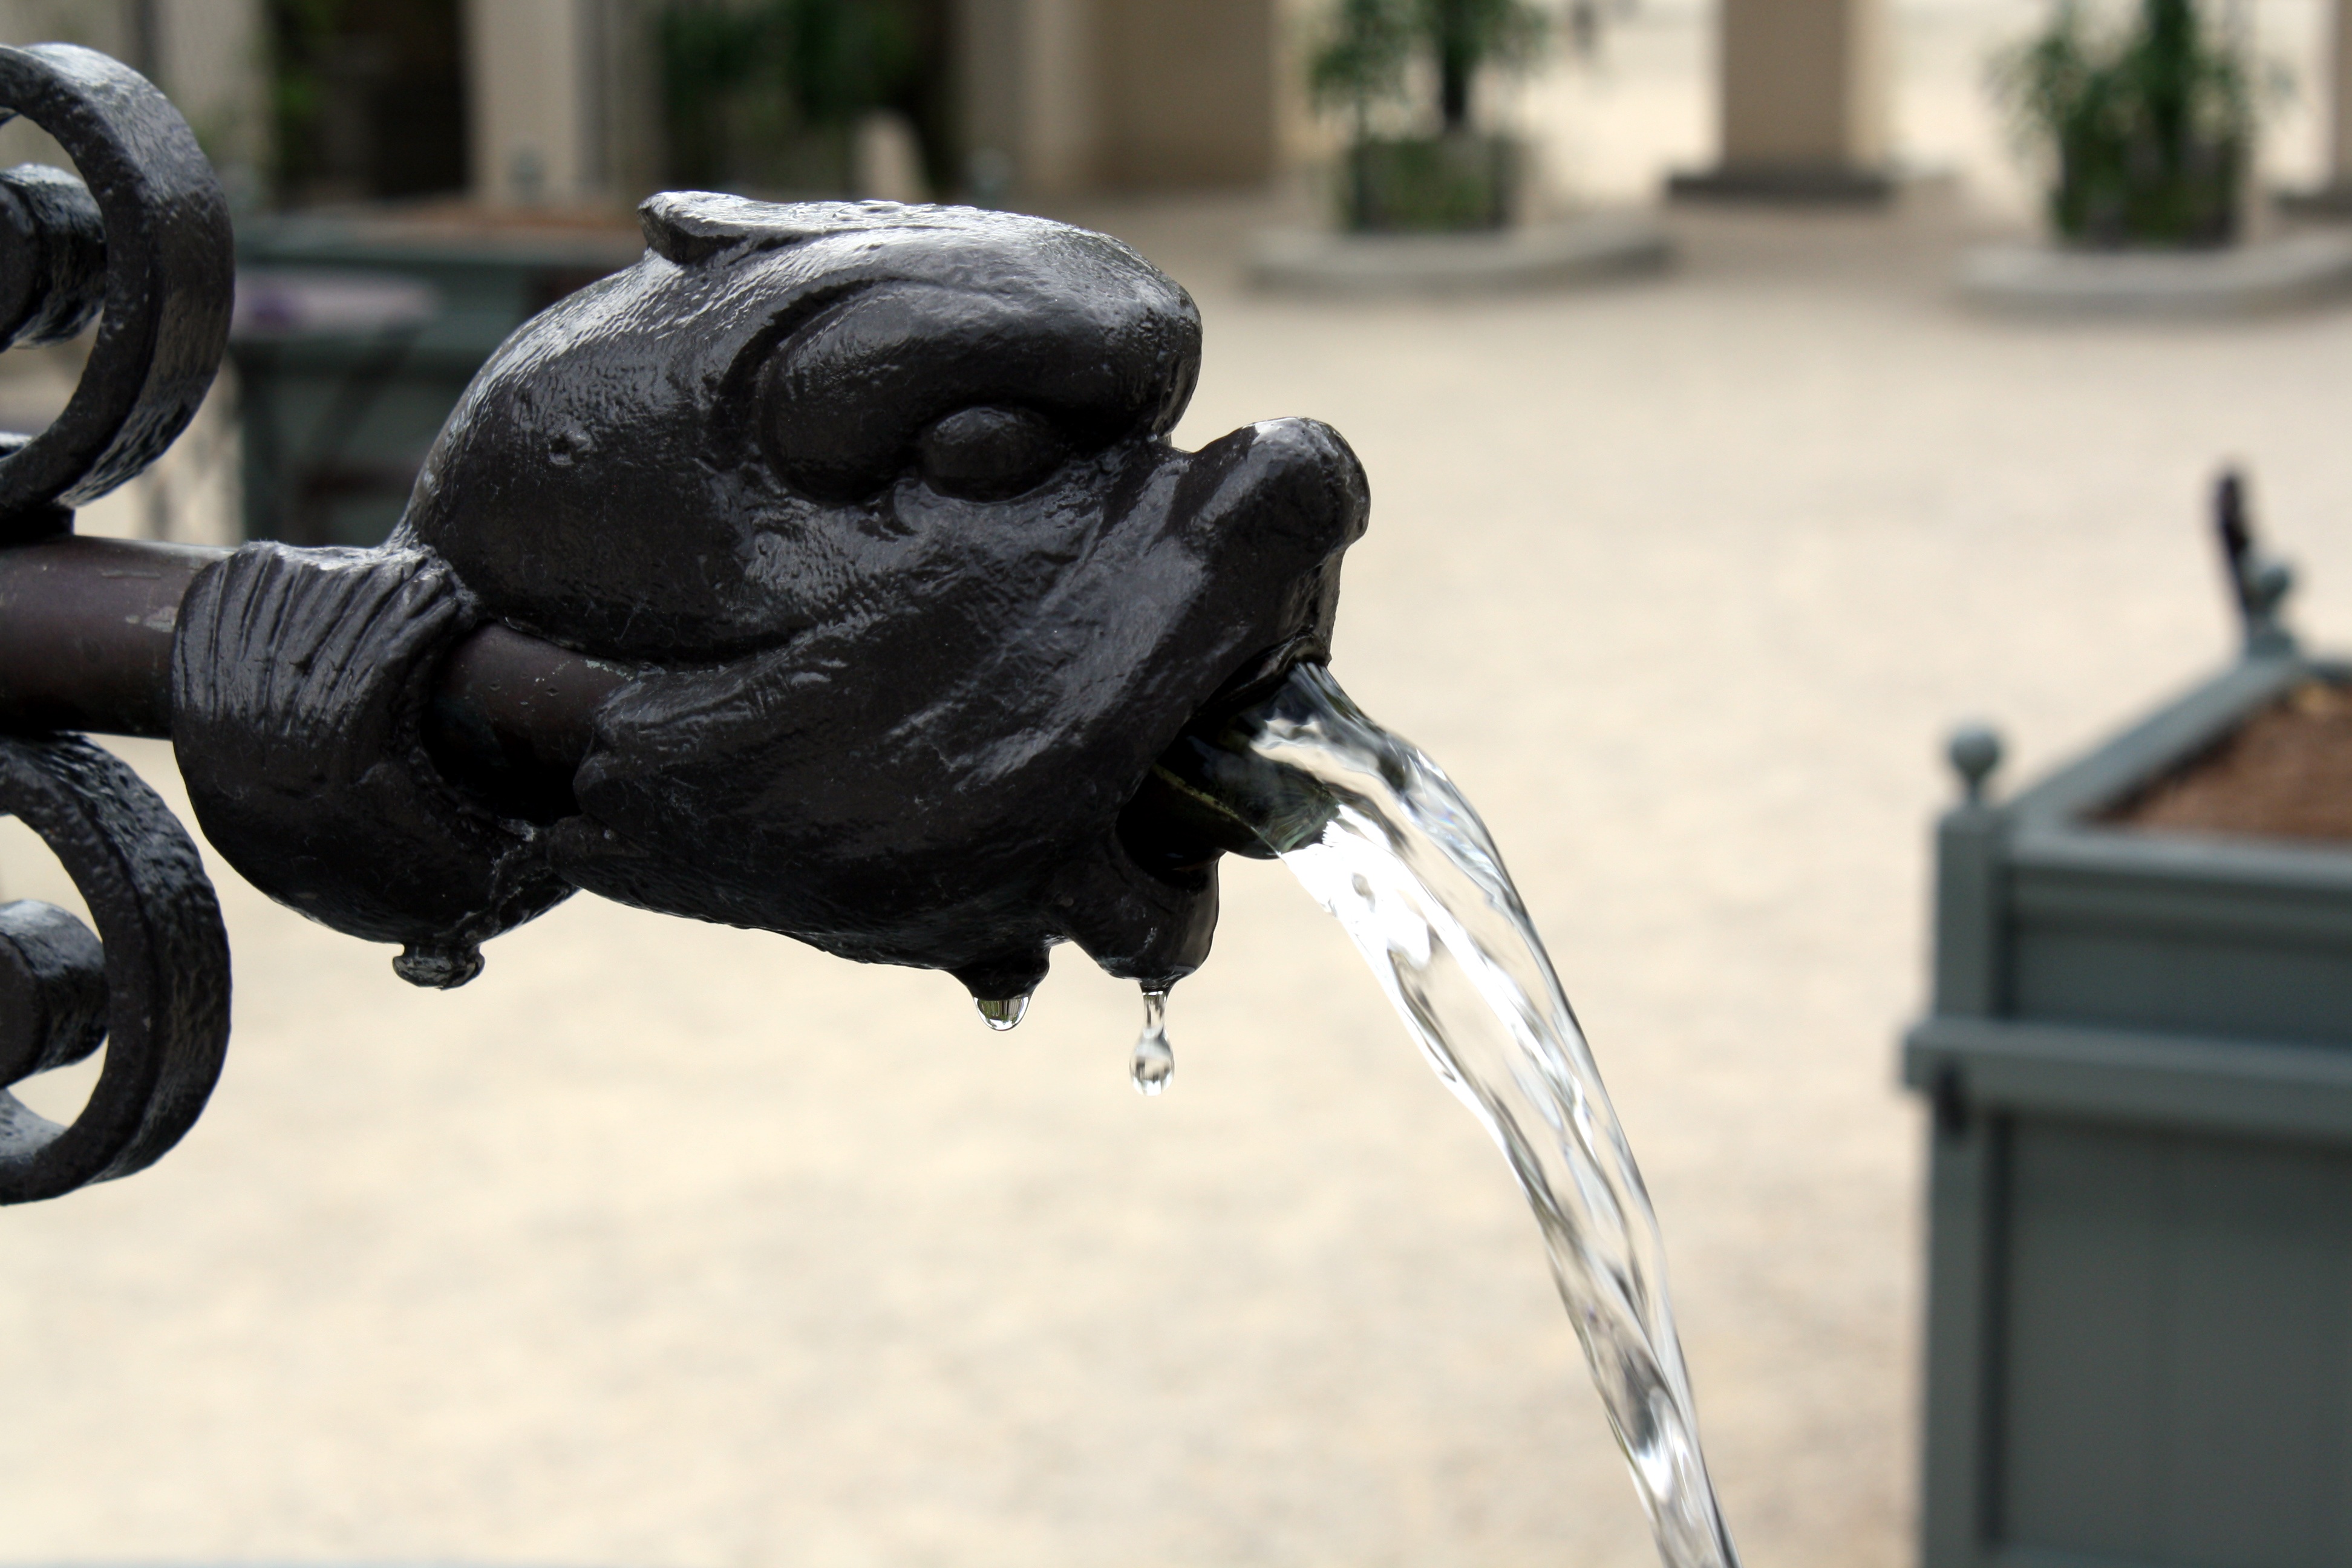
water, bicycle, monument, statue, vehicle, park, black, sculpture, art, fountain